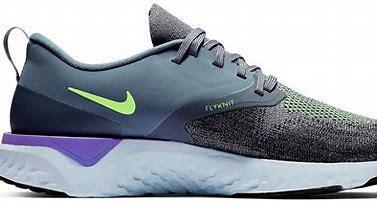
Brand: Nike
Model: Odyssey React Flyknit 2